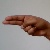
The image shows a hand gesture representing the letter 'H' in Indian Sign Language.